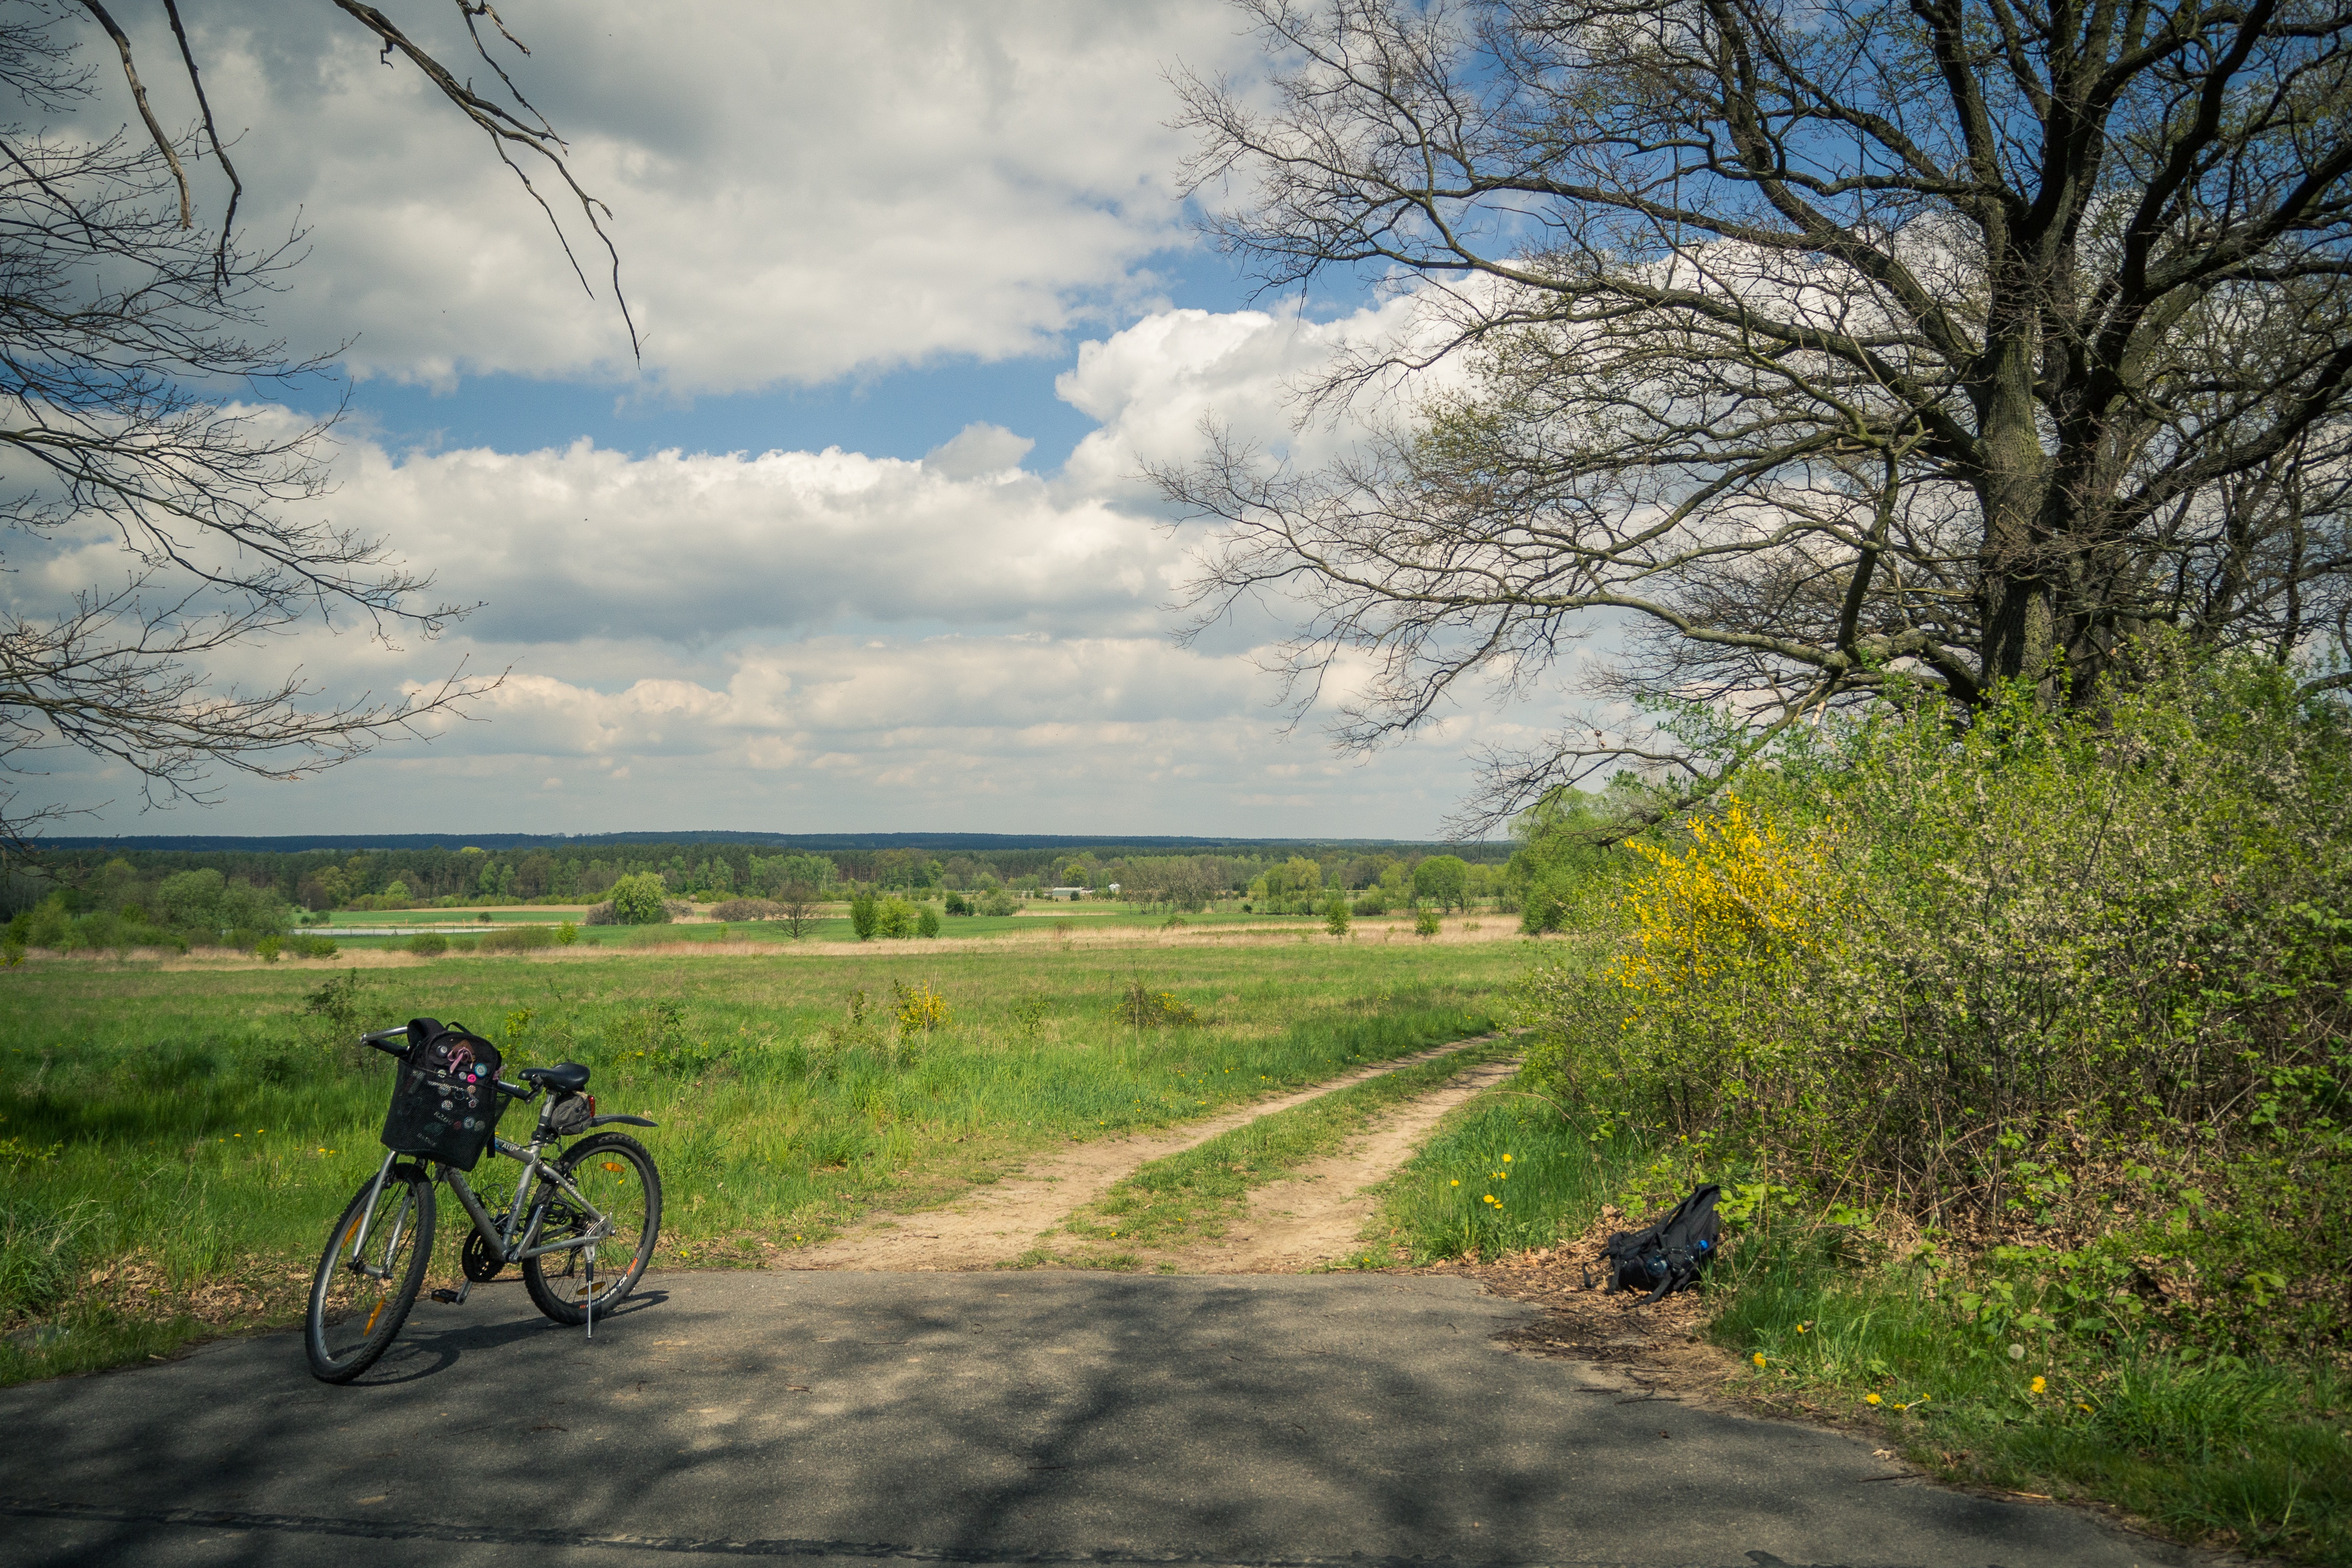
landscape, tree, nature, forest, grass, mountain, road, trail, sport, field, farm, meadow, prairie, morning, hill, flower, view, bike, summer, village, green, autumn, scenery, holiday, soil, rest, tourism, tour, holidays, vegetation, poland, way, the path, hiking trails, rural area, the cultivation of, by bike